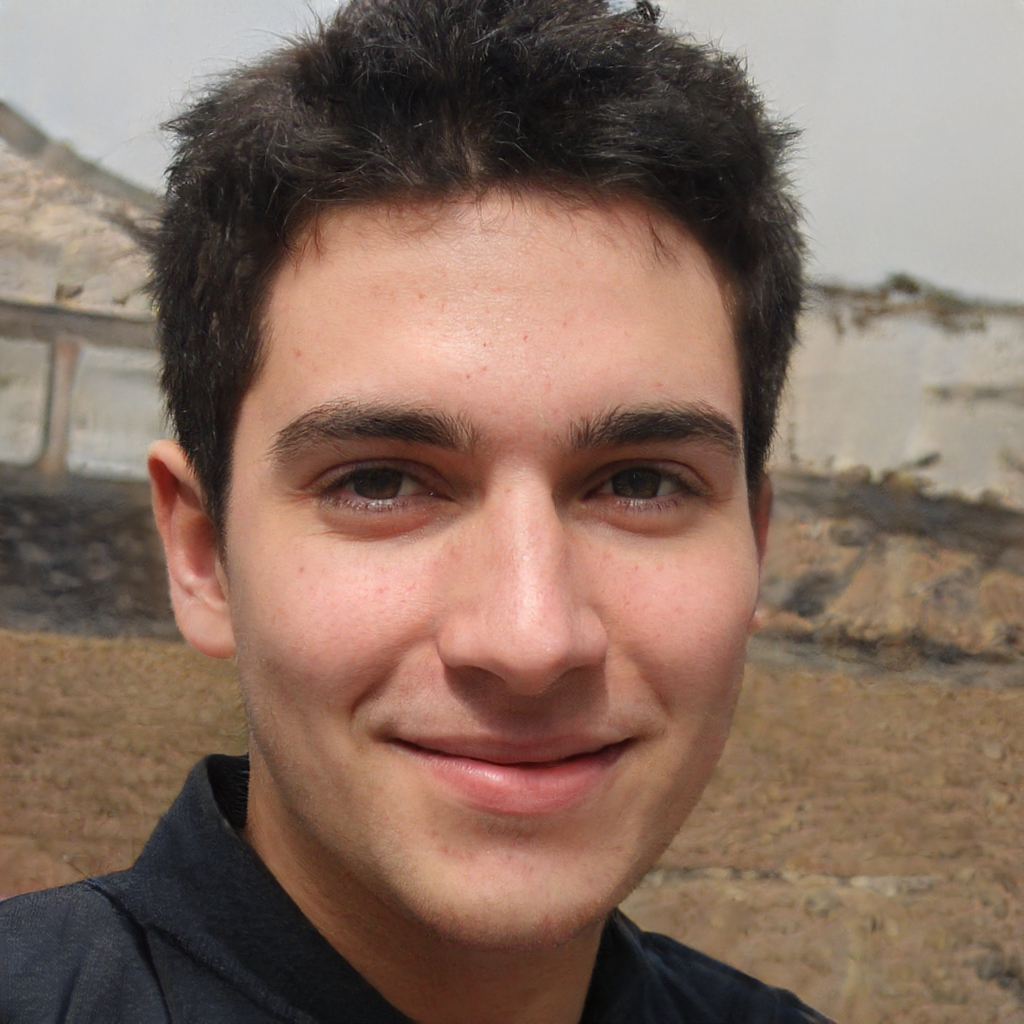
Portrait style: Real Portrait